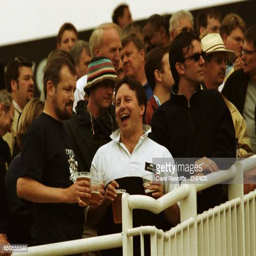
the crowd enjoy the music in the first of concerts during the second test